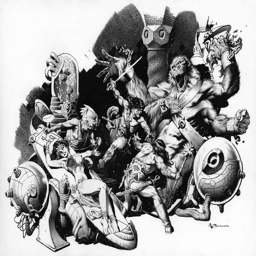
illustration by contemporary christian artist from novel